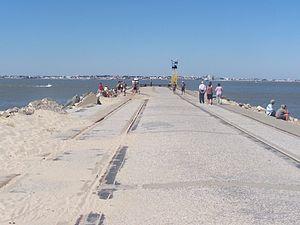
Vue sur les villes de Royan et Saint-Georges de Didonne (Charente-Maritime) depuis la Pointe de Grave à l'estuaire de la Gironde.
La pointe de Grave est un cap marquant l'extrémité septentrionale du Médoc et du département de la Gironde. C'est également la limite nord des Landes de Gascogne, de la Gascogne, de la forêt des Landes et de la côte d'Argent.